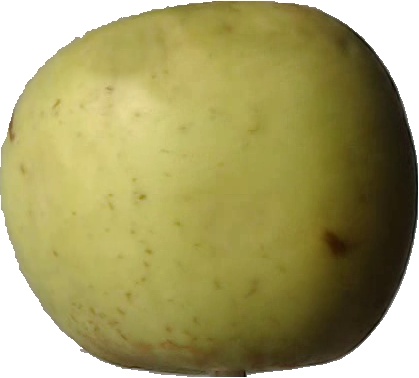
Label: apple_golden_3